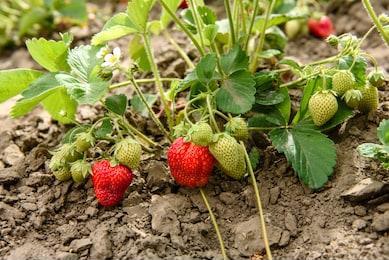
Label: Strawberry